Kilravock Castle

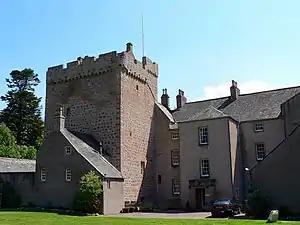
Kilravock Castle

Kilravock Castle (pronounced "Kilrawk") is located near the village of Croy, between Inverness and Nairn, in the council area of Highland, Scotland. It was begun around 1460 and has been the seat of the Clan Rose since that time. The castle is a composite of a 15th-century tower house and several later additions. The original name for the castle was "Cill Rathaig"; Scottish Gaelic meaning "church at the small circular fort".